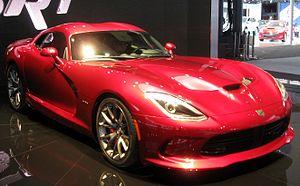
Forza Horizon est un jeu vidéo de simulation de course automobile sorti le 23 octobre 2012 en France, édité par Microsoft et développé par Playground Games et Turn 10 Studios sur Xbox 360. Ce jeu a été annoncé à l'E3 en 2012. Une démo du jeu contenant 3 courses et une partie de la carte en libre circulation a été mise à disposition aux possesseurs de la Xbox 360. Le jeu est ressorti 4 ans plus tard en compatibilité ascendante le 30 aout 2016 sur Xbox One. Ce jeu vidéo possède une carte libre et variée.